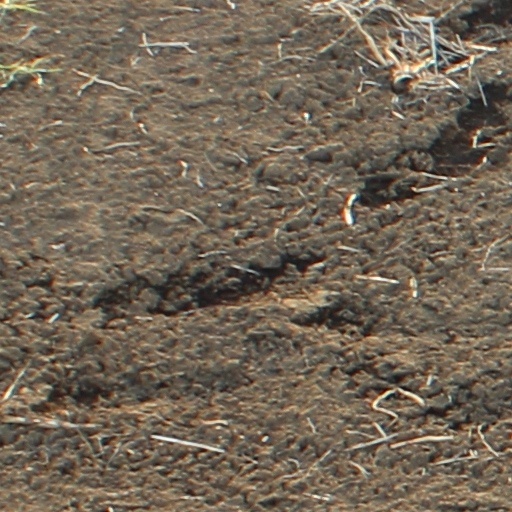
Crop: wheat